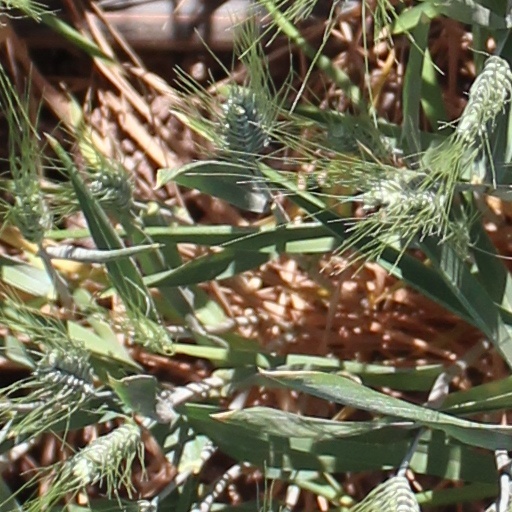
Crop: wheat